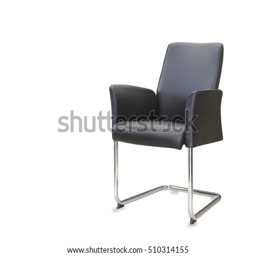
the office chair from black leather .